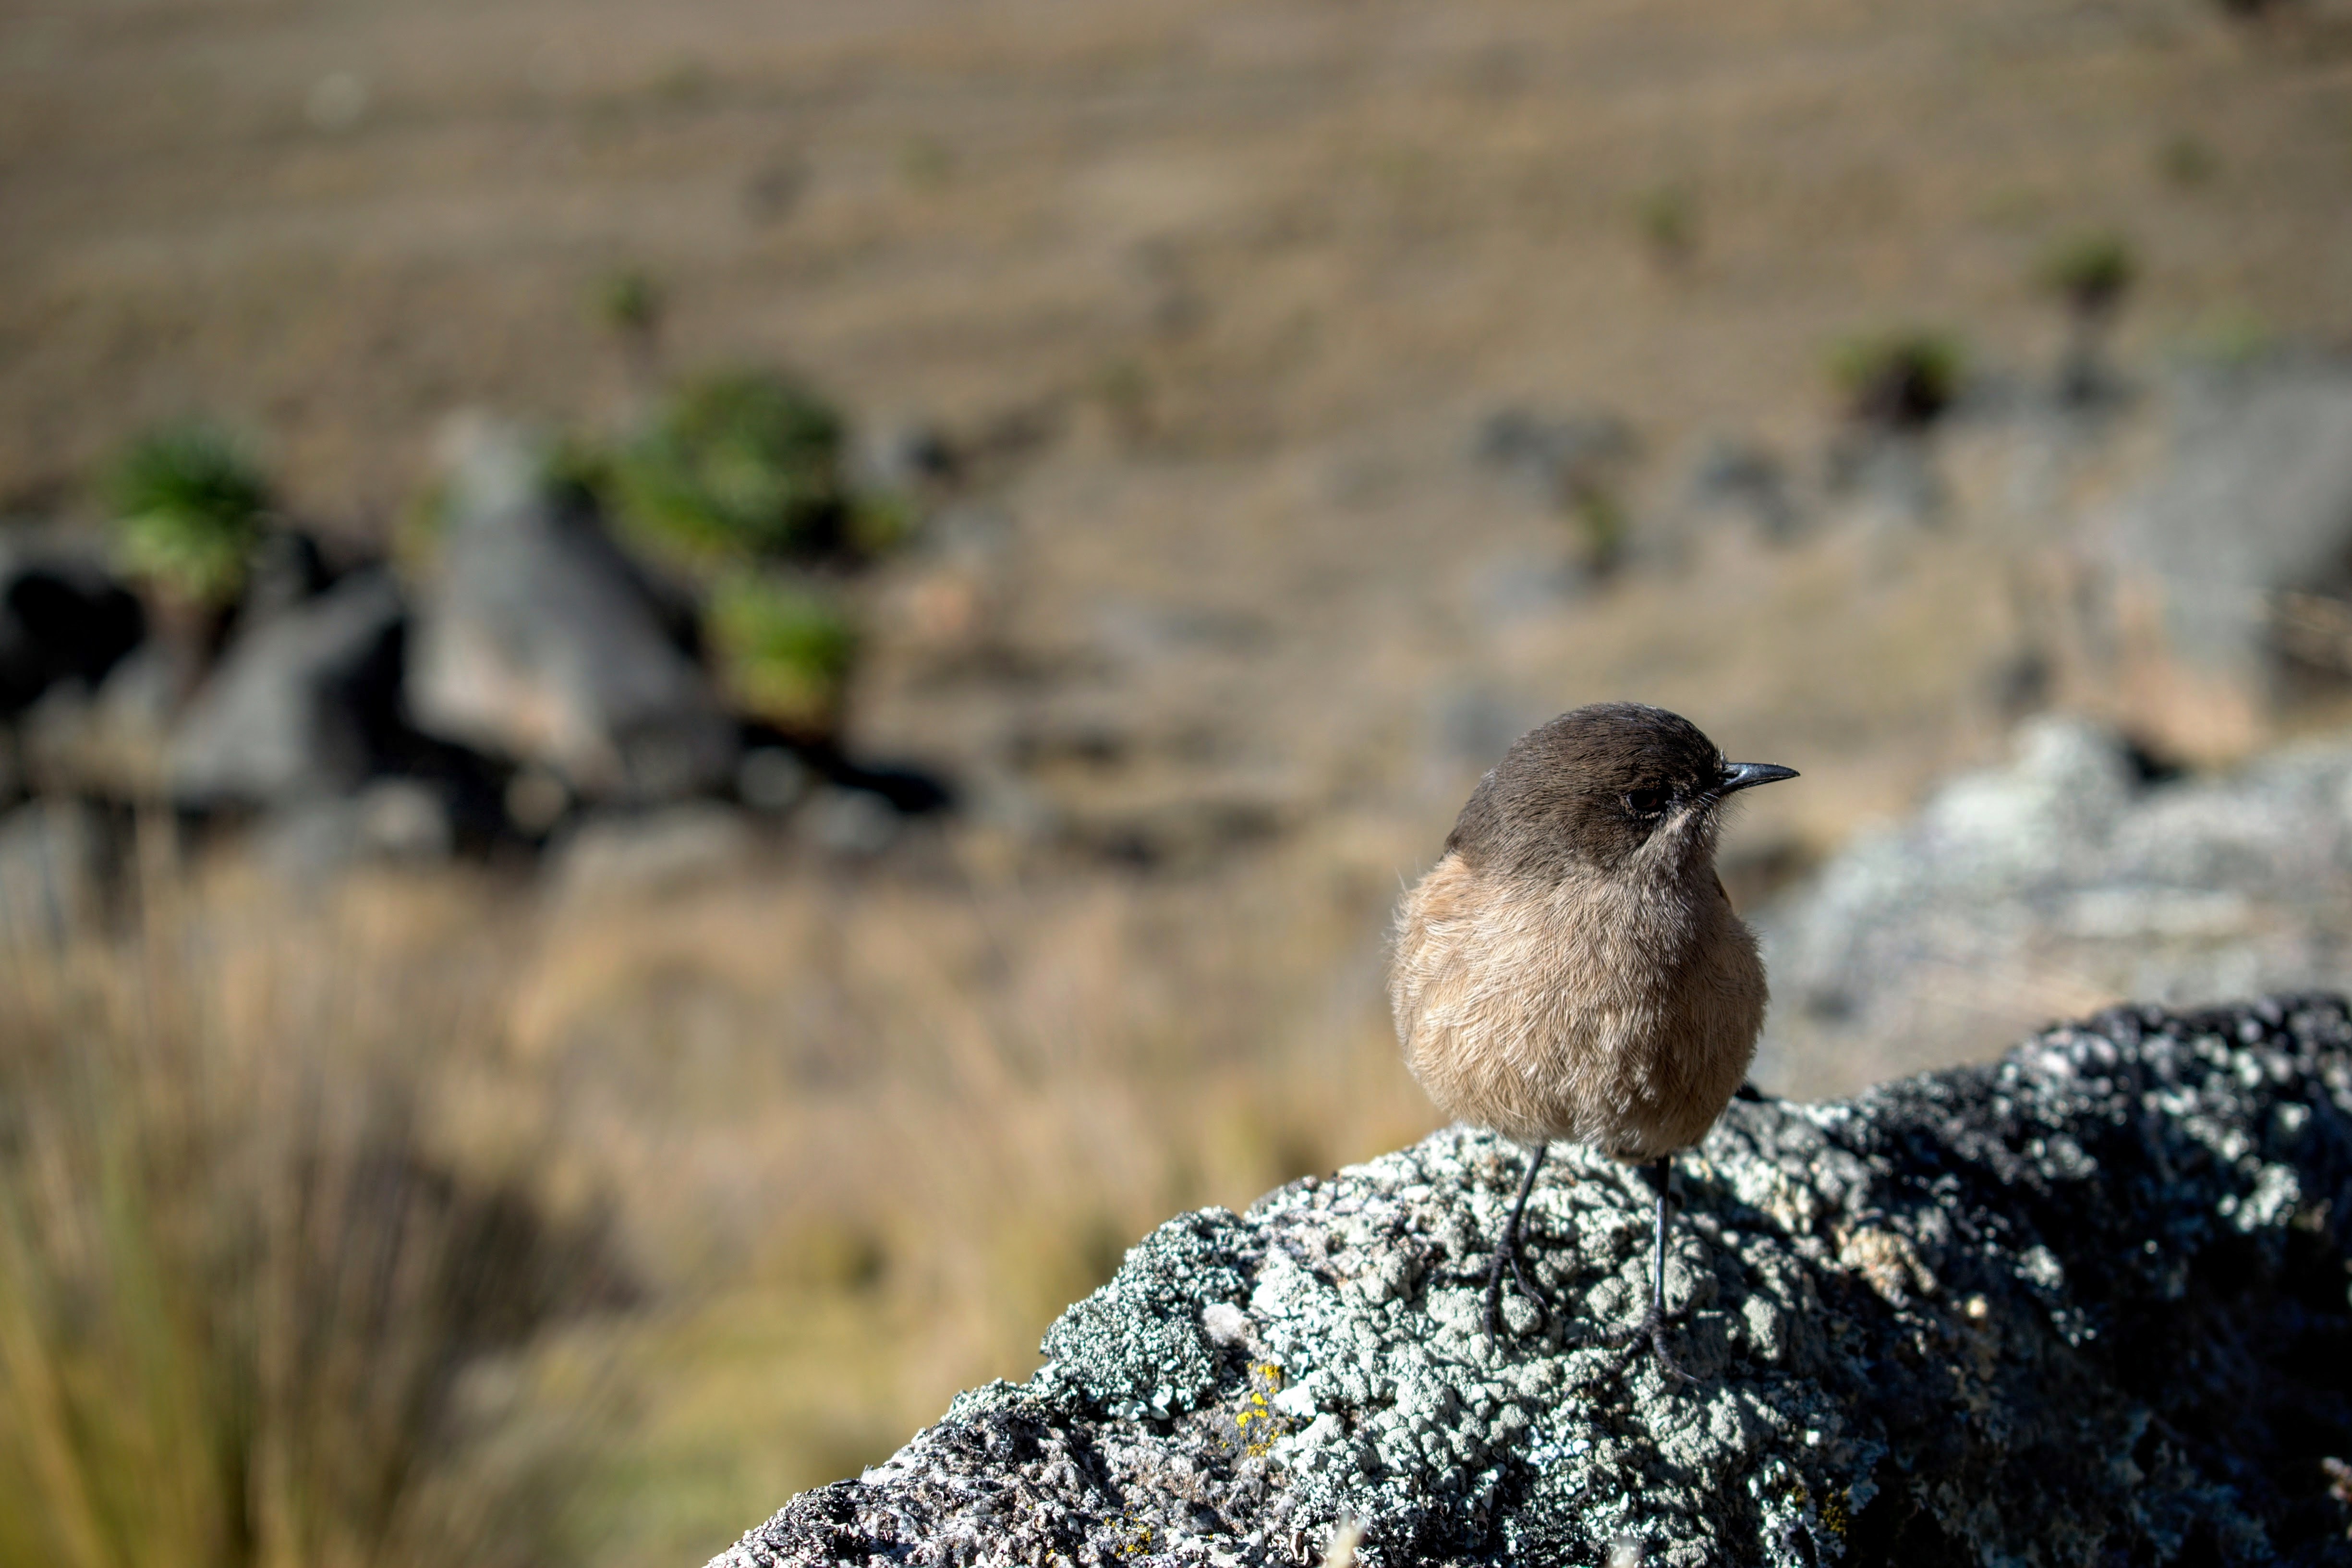
nature, bird, wildlife, fauna, vertebrate, sparrow, perching bird